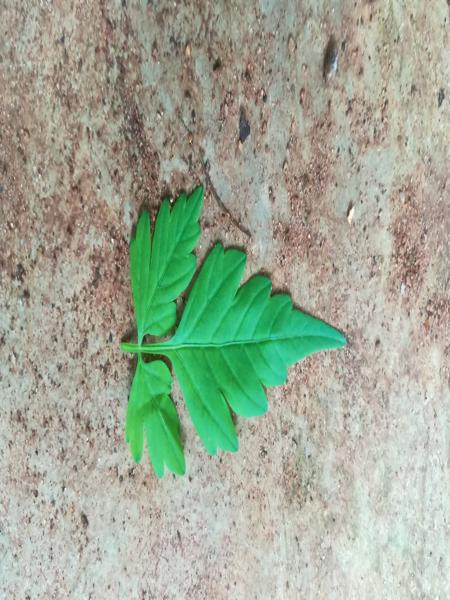
Plant: Balloon_Vine